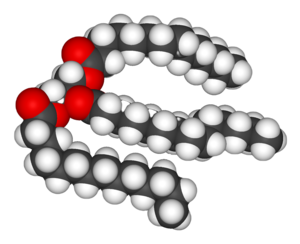
Le métabolisme est l'ensemble des réactions chimiques qui se déroulent à l'intérieur d'un être vivant pour lui permettre notamment de se maintenir en vie, de se reproduire, de se développer et de répondre aux stimuli de son environnement. Certaines de ces réactions chimiques se déroulent en dehors des cellules de l'organisme, comme la digestion ou le transport de substances entre cellules. Cependant, la plupart de ces réactions ont lieu dans les cellules elles-mêmes et constituent le métabolisme intermédiaire.
La graisse alimentaire est un macronutriment énergétique constitué de matière grasse d'origine animale ou végétale et utilisée comme aliment.